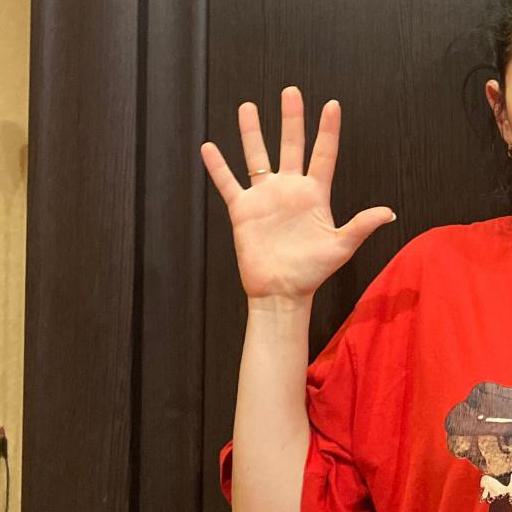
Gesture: palm